Palais Thurn und Taxis

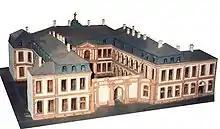
Model of the original Palais Thurn und Taxis

During 1943 and 1944 the palace was badly damaged in the bombing of Frankfurt am Main in World War II, but much of the structure was preserved, such as some ceiling paintings and stucco. Although reconstruction was possible, it would have been too costly, and so much of the building was demolished in 1951. The remaining parts of the building were actually new buildings made from sections of the original, but with modern reinforced concrete and without the mansard roofs.